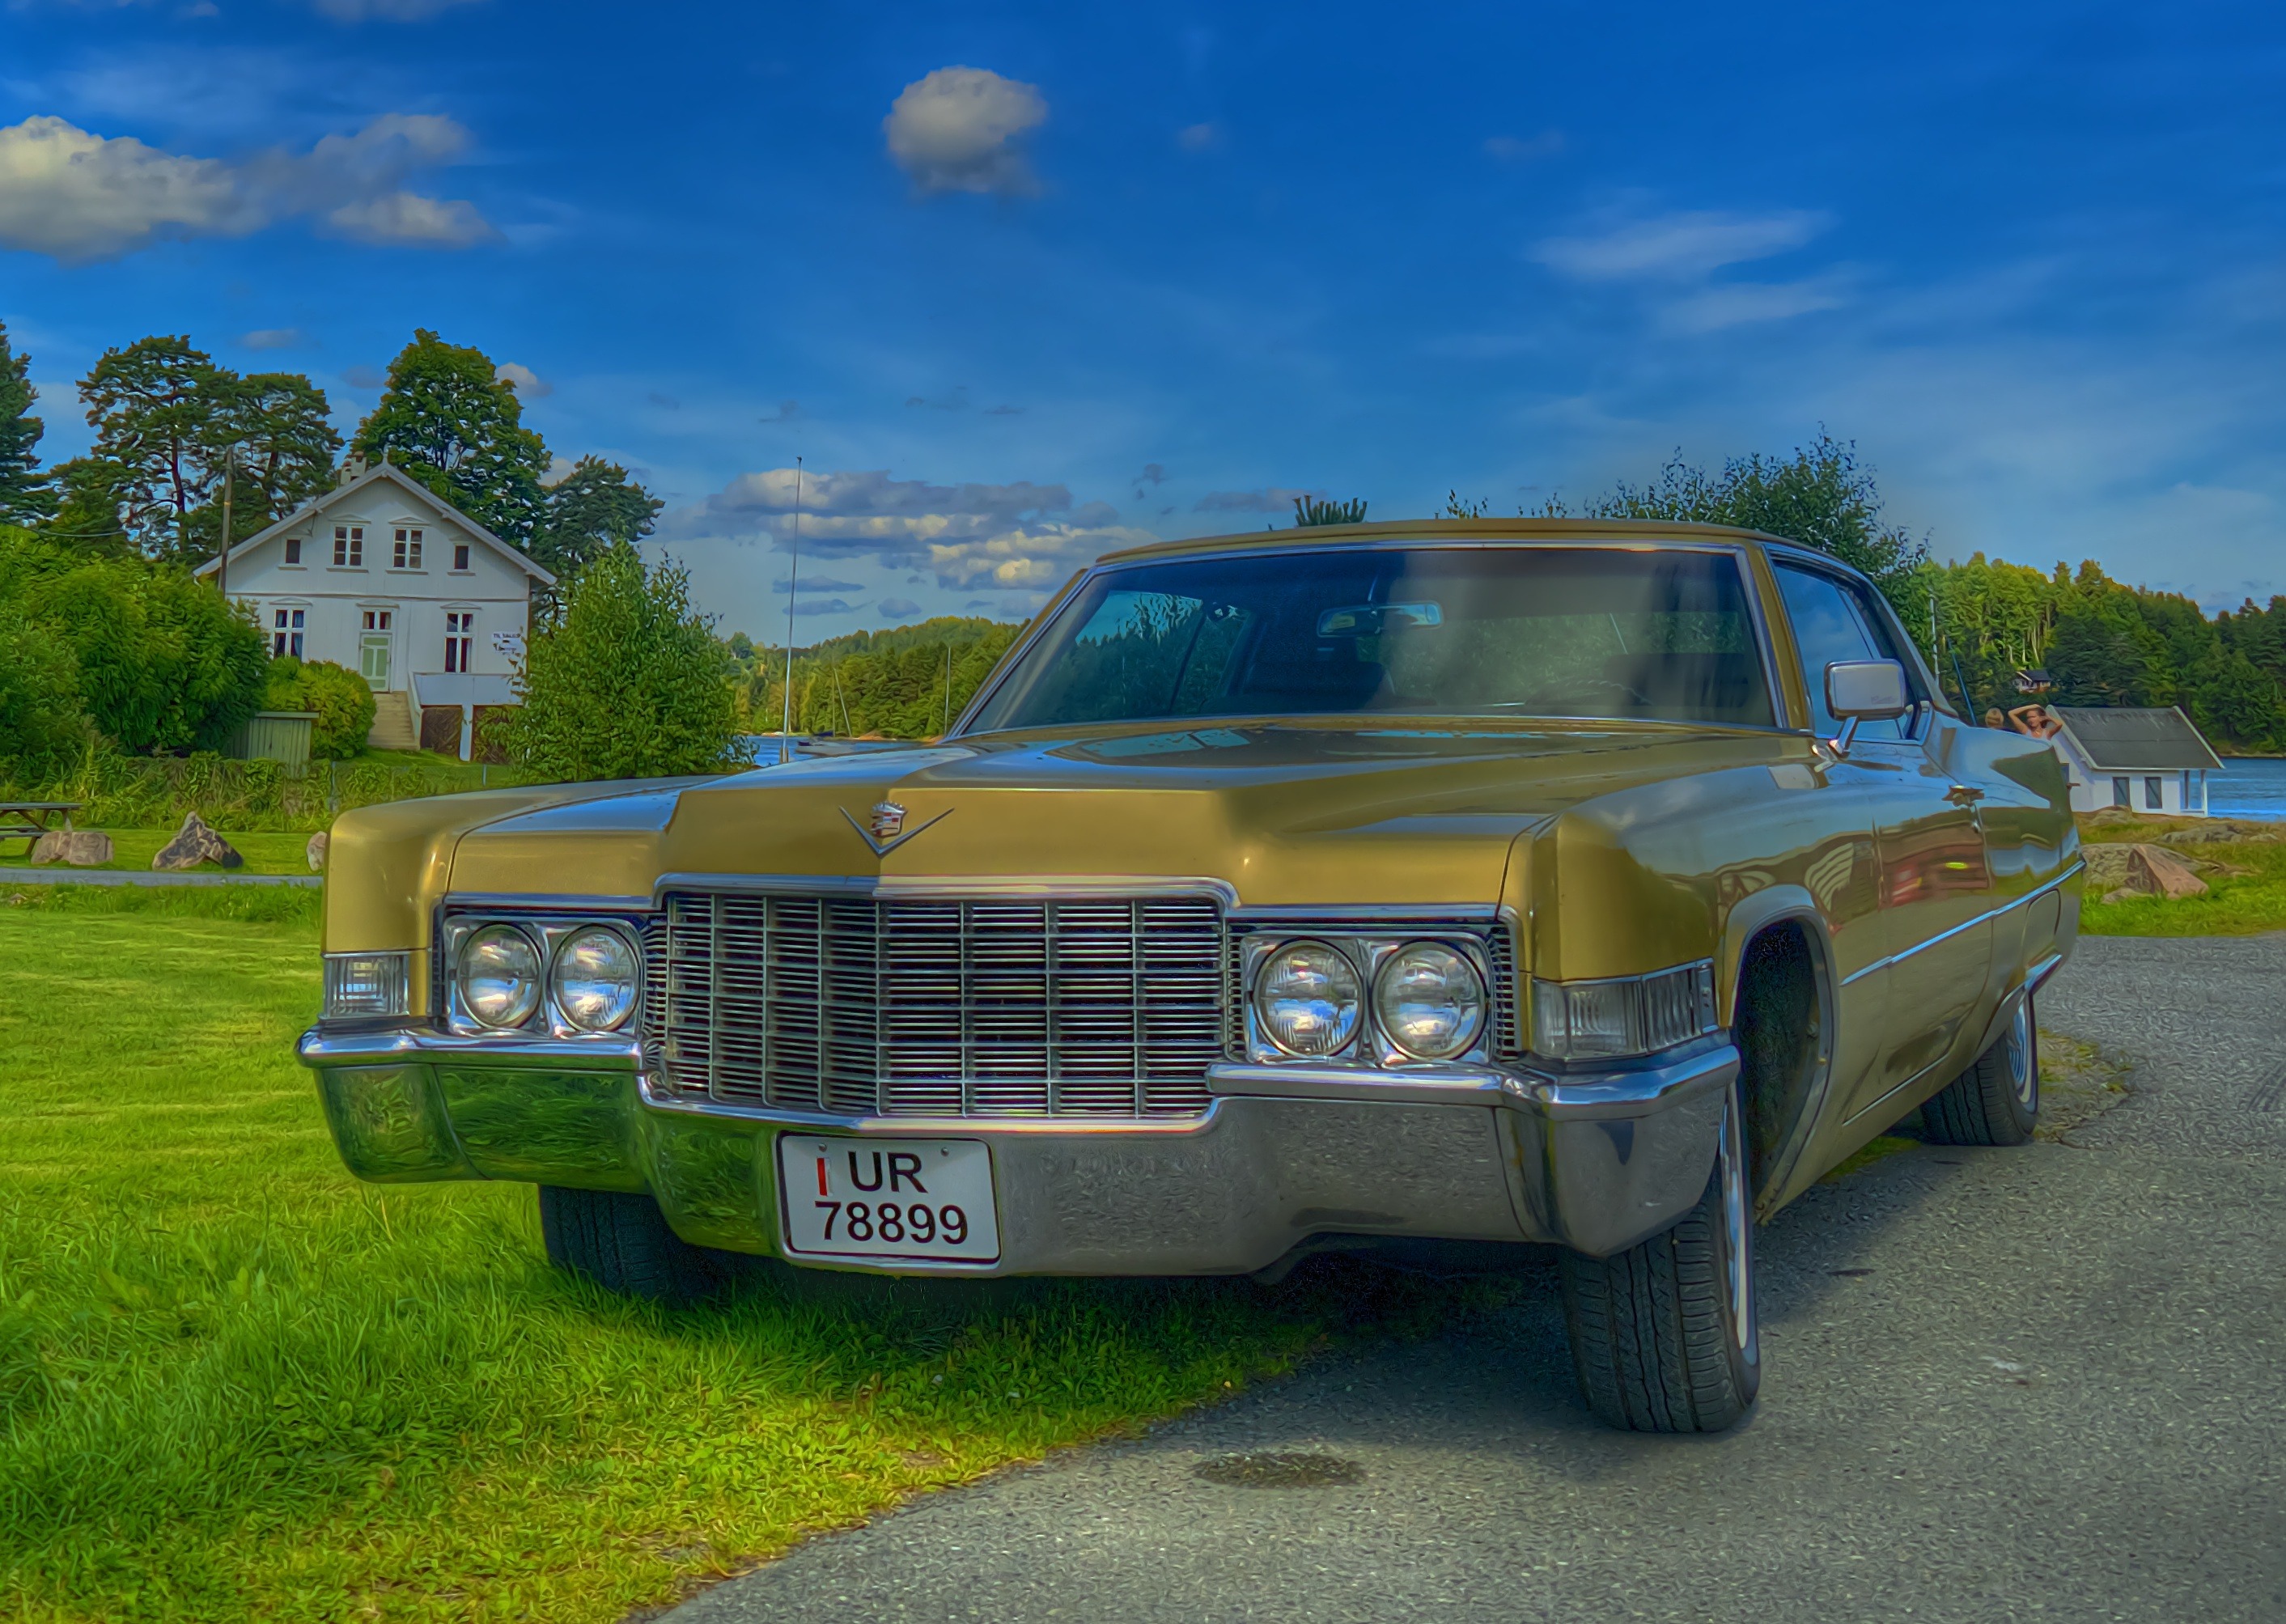
car, vehicle, auto, motor vehicle, vintage car, cars, sedan, classic, cadillac, antique car, automotive exterior, automotive design, luxury vehicle, full size car